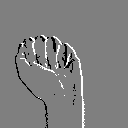
ASL letter: a